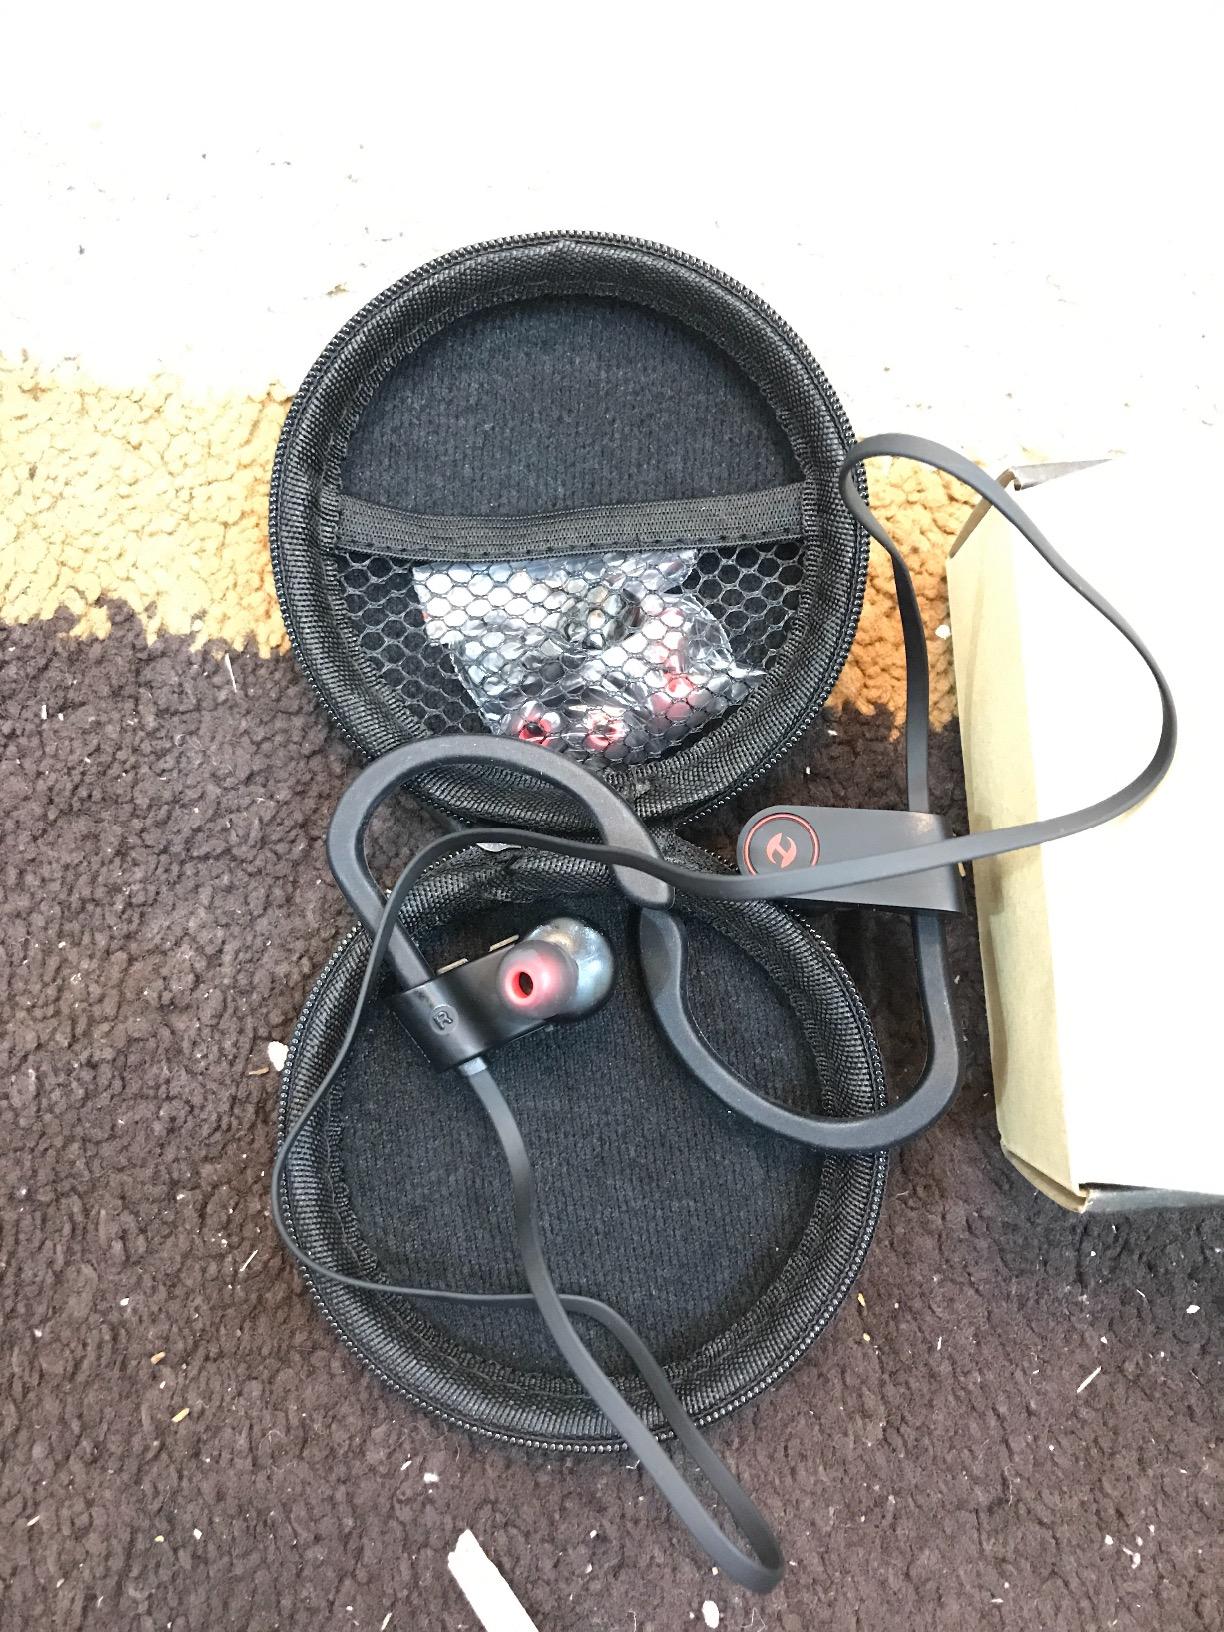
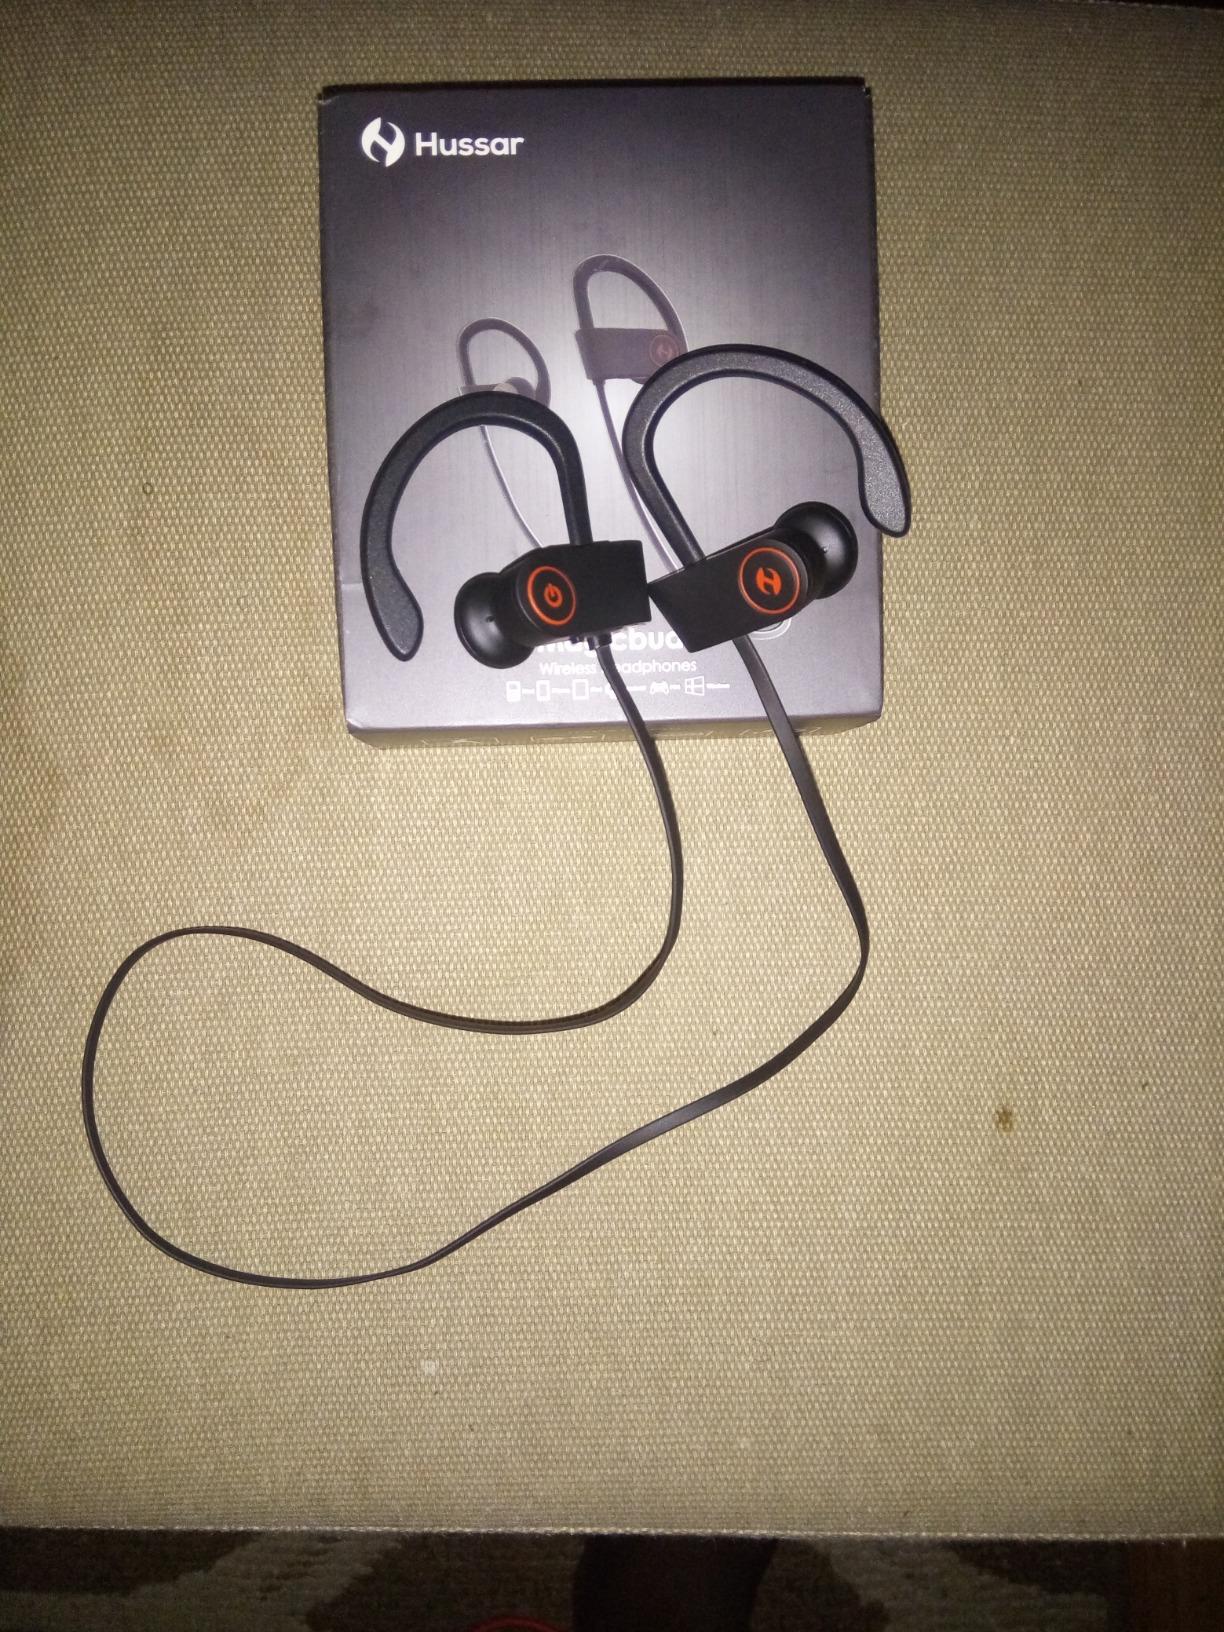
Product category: headphones
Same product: yes